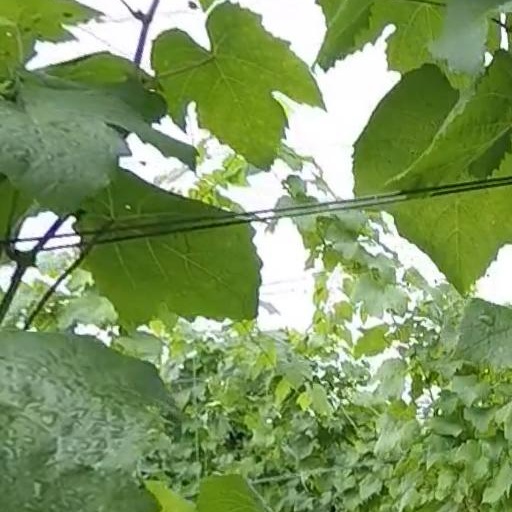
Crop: grape